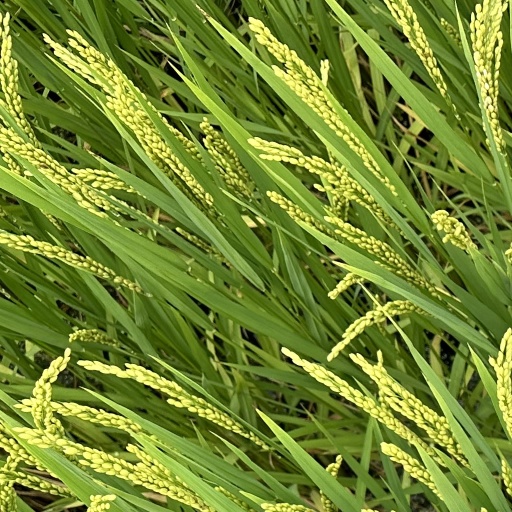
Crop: rice